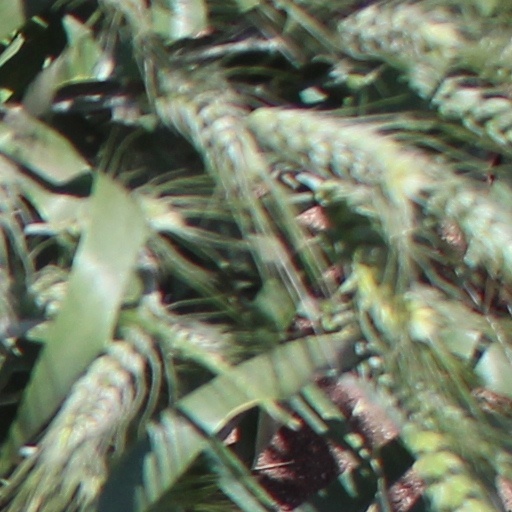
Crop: wheat